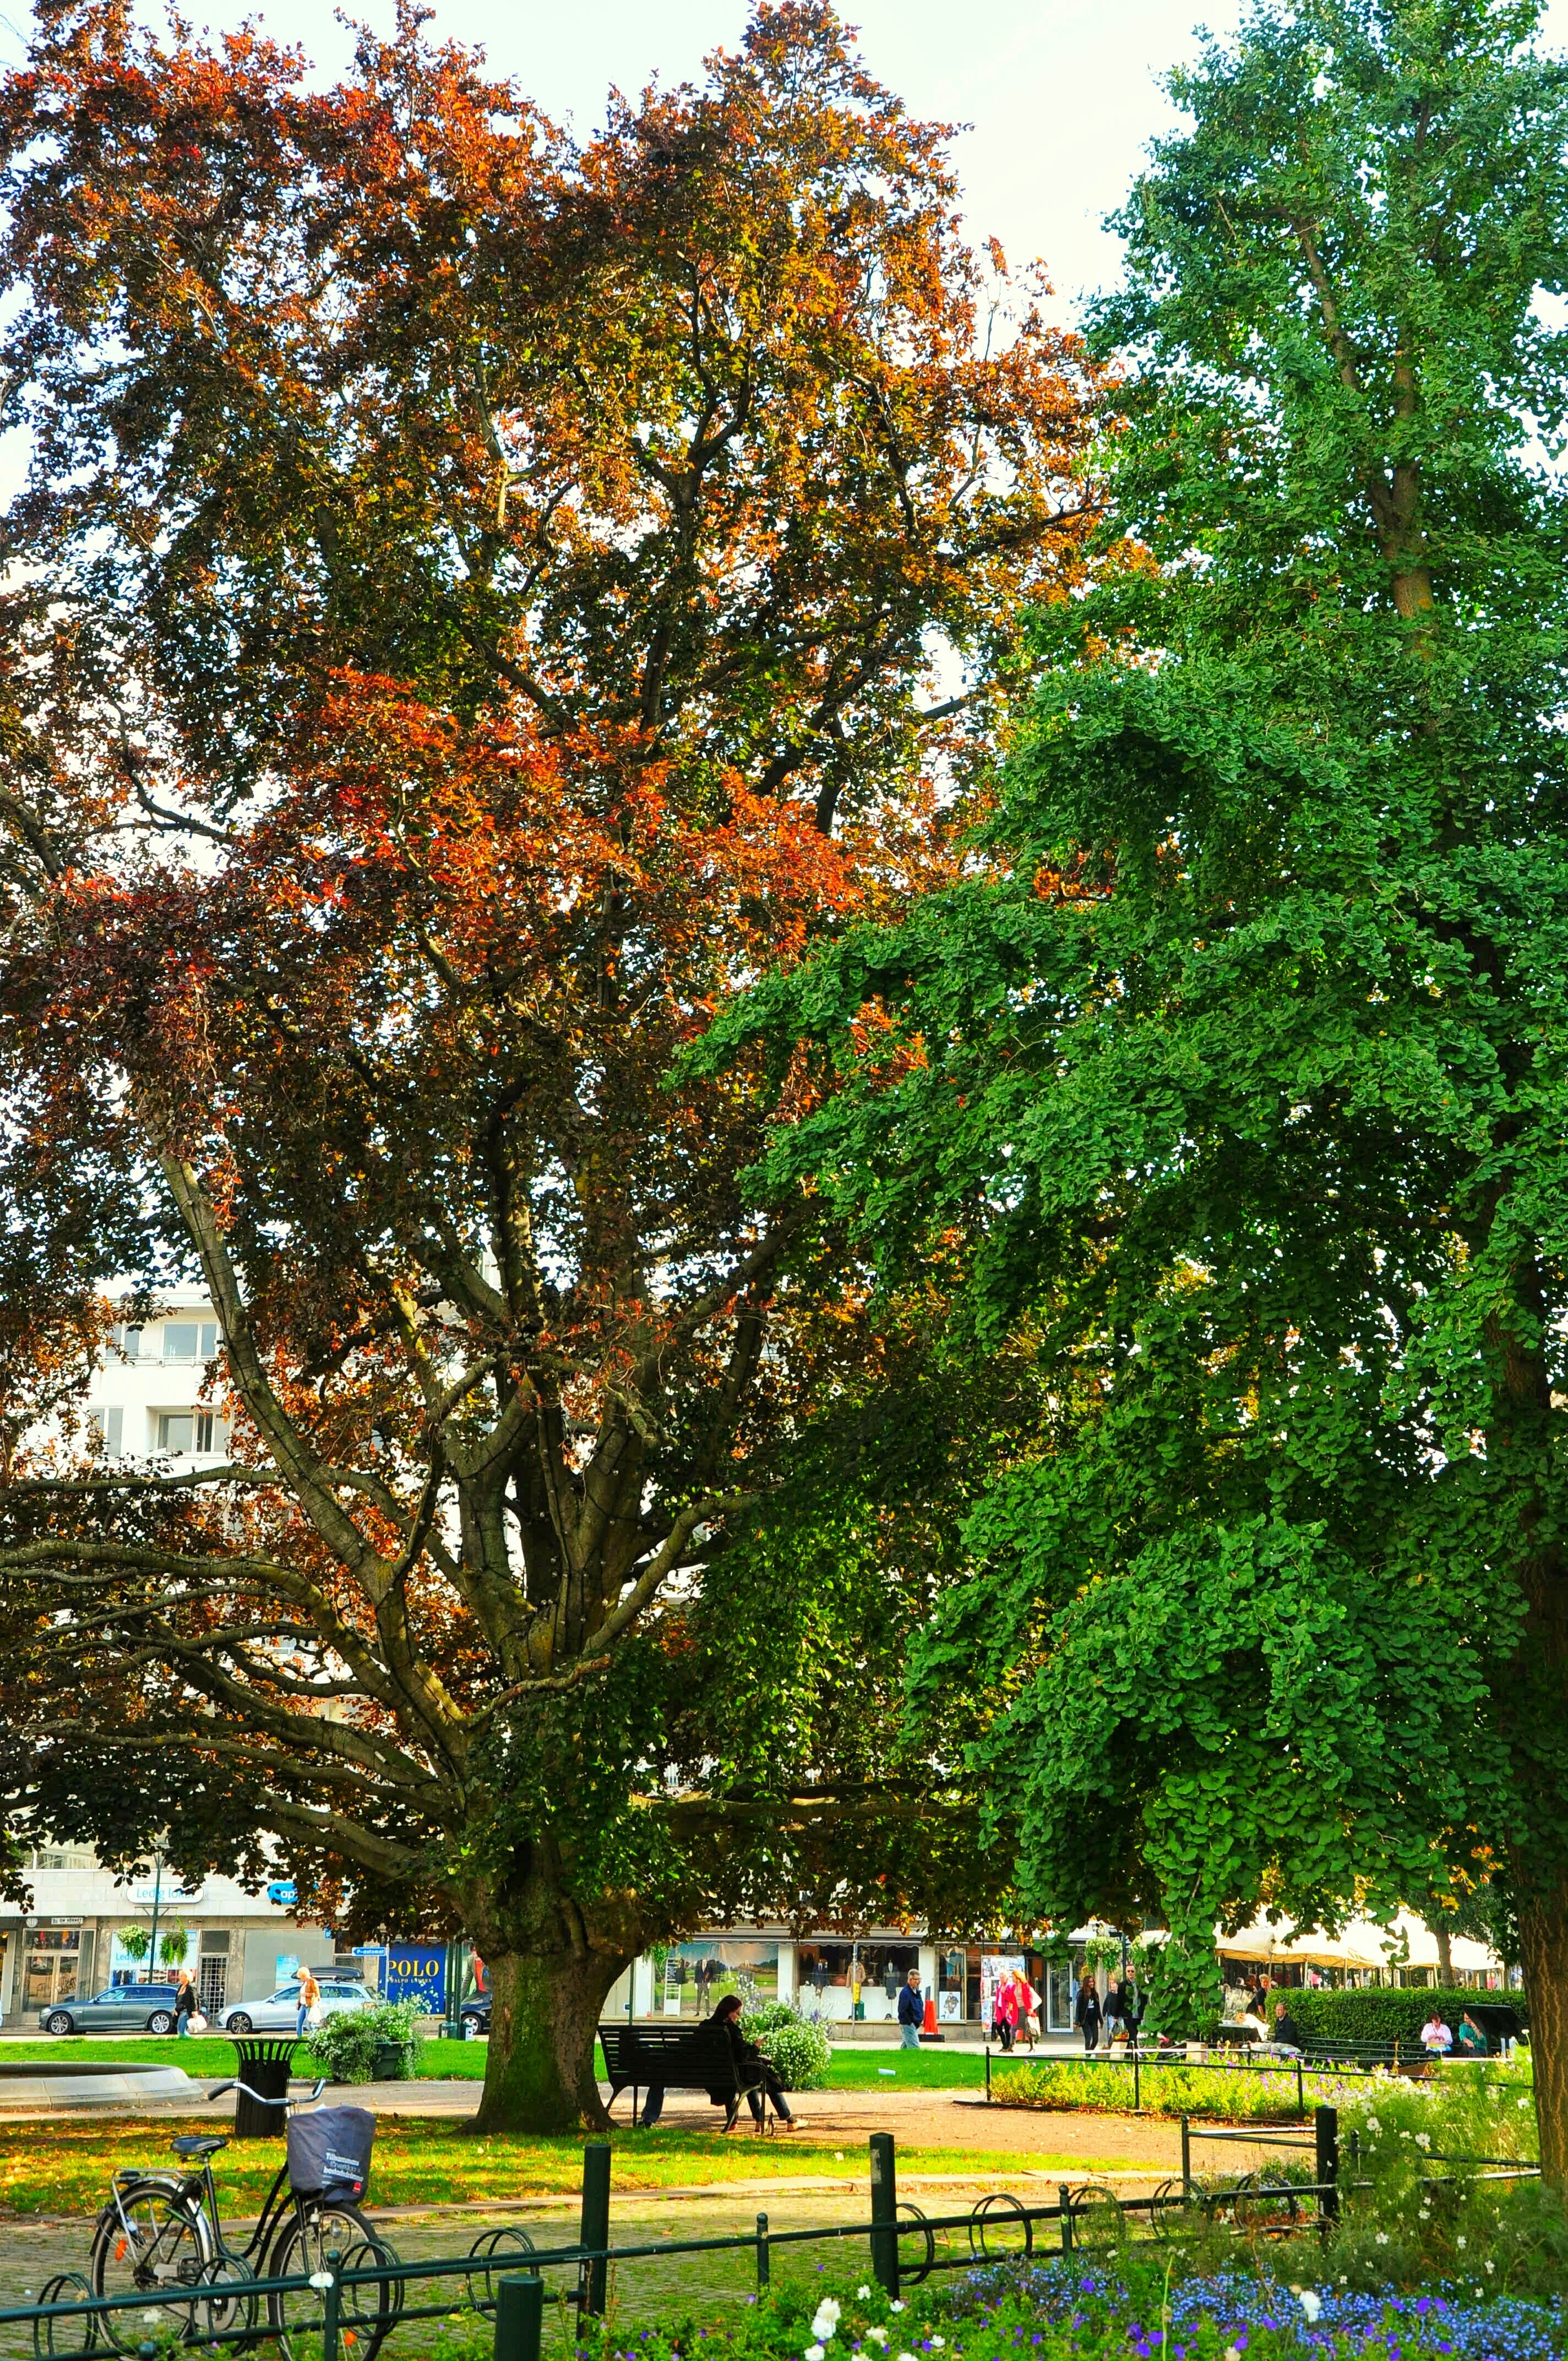
tree, nature, forest, plant, wood, leaf, flower, green, red, autumn, park, calm, botany, garden, season, tall, tree planting, natural background, summer background, nature backgrounds, spring background, woody plant, land plant